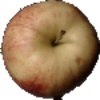
Label: Apple Red 3